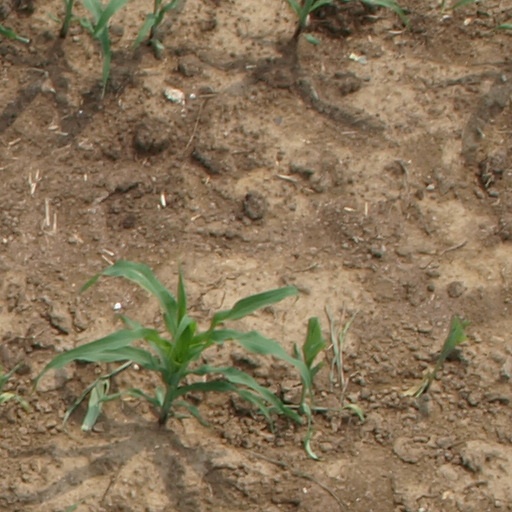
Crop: maize; corn